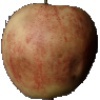
Label: red_apple